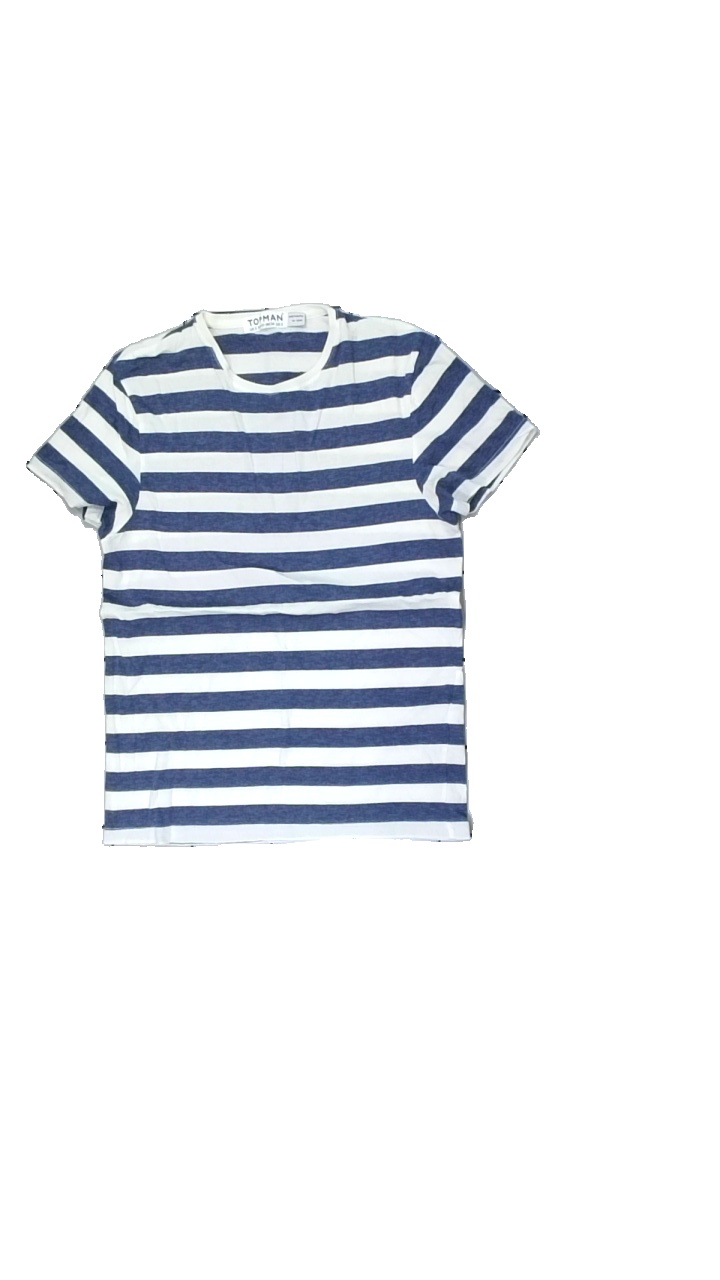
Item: T-shirt (Children)
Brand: Topman
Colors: White, Blue
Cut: Regular
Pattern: Striped
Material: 100% cotton
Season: All
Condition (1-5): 3
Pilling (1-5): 3
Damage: no intensity in color, crooked seems, yellowing
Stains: Minor
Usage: Recycle
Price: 50-100